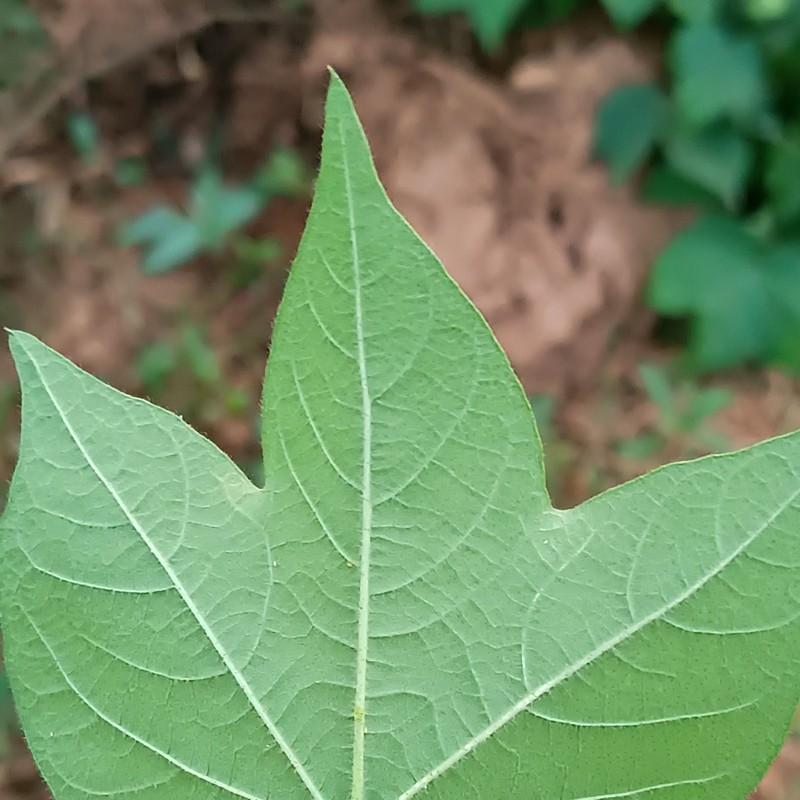
Label: Healthy Leaf